Wrexham County Borough

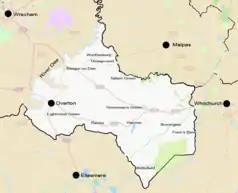
Map of the English Maelor, south-east of Wrexham, in Wrexham County Borough

The county borough's boundaries can be characterised by two protrusions from the largely contiguous borders surrounding the city of Wrexham, sometimes defined as Maelor Gymraeg (meaning "Welsh Maelor"). To the south-east of the city, across the River Dee, the English Maelor (a former part of Historic Flintshire) extends to almost meet the English town of Whitchurch, Shropshire and Fenn's Moss. To the south-west, a large salient of the county borough to the west of Chirk, along the River Ceiriog and the surrounding Ceiriog Valley meets the Berwyn range and the Powys border. The highest point in the county borough is Craig Berwyn, rising 790 metres on the Wrexham-Powys border in the Berwyn range.